Puerto Ricans in World War II

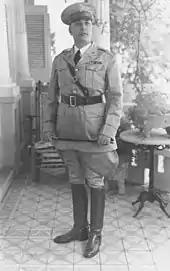
MG Luis R. Esteves

Among the many Puerto Ricans who fought on behalf of the Second Spanish Republic as members of the Abraham Lincoln Brigade, was Lieutenant Carmelo Delgado Delgado (1913–1937), a leader of the Puerto Rican Nationalist Party from Guayama who upon the outbreak of the Spanish Civil War was in Spain in pursuit of his law degree. Delgado was an anti-fascist who believed that the Spanish Nationalists were traitors. He fought in the Battle of Madrid, but was captured and was sentenced to die by firing squad on April 29, 1937; he was amongst the first US citizens to die in that conflict.